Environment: real
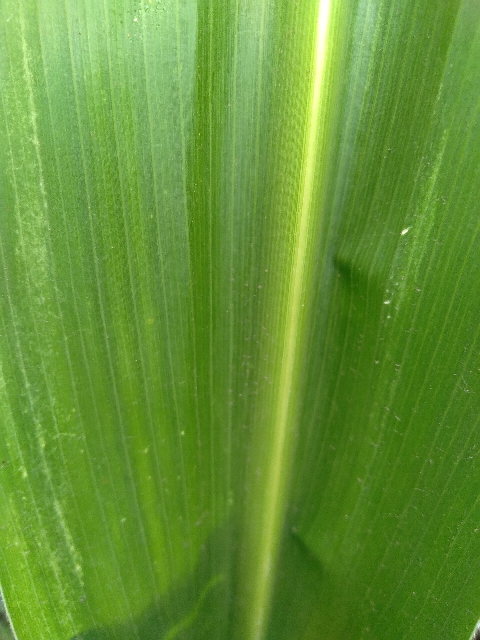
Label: lethal_necrosis